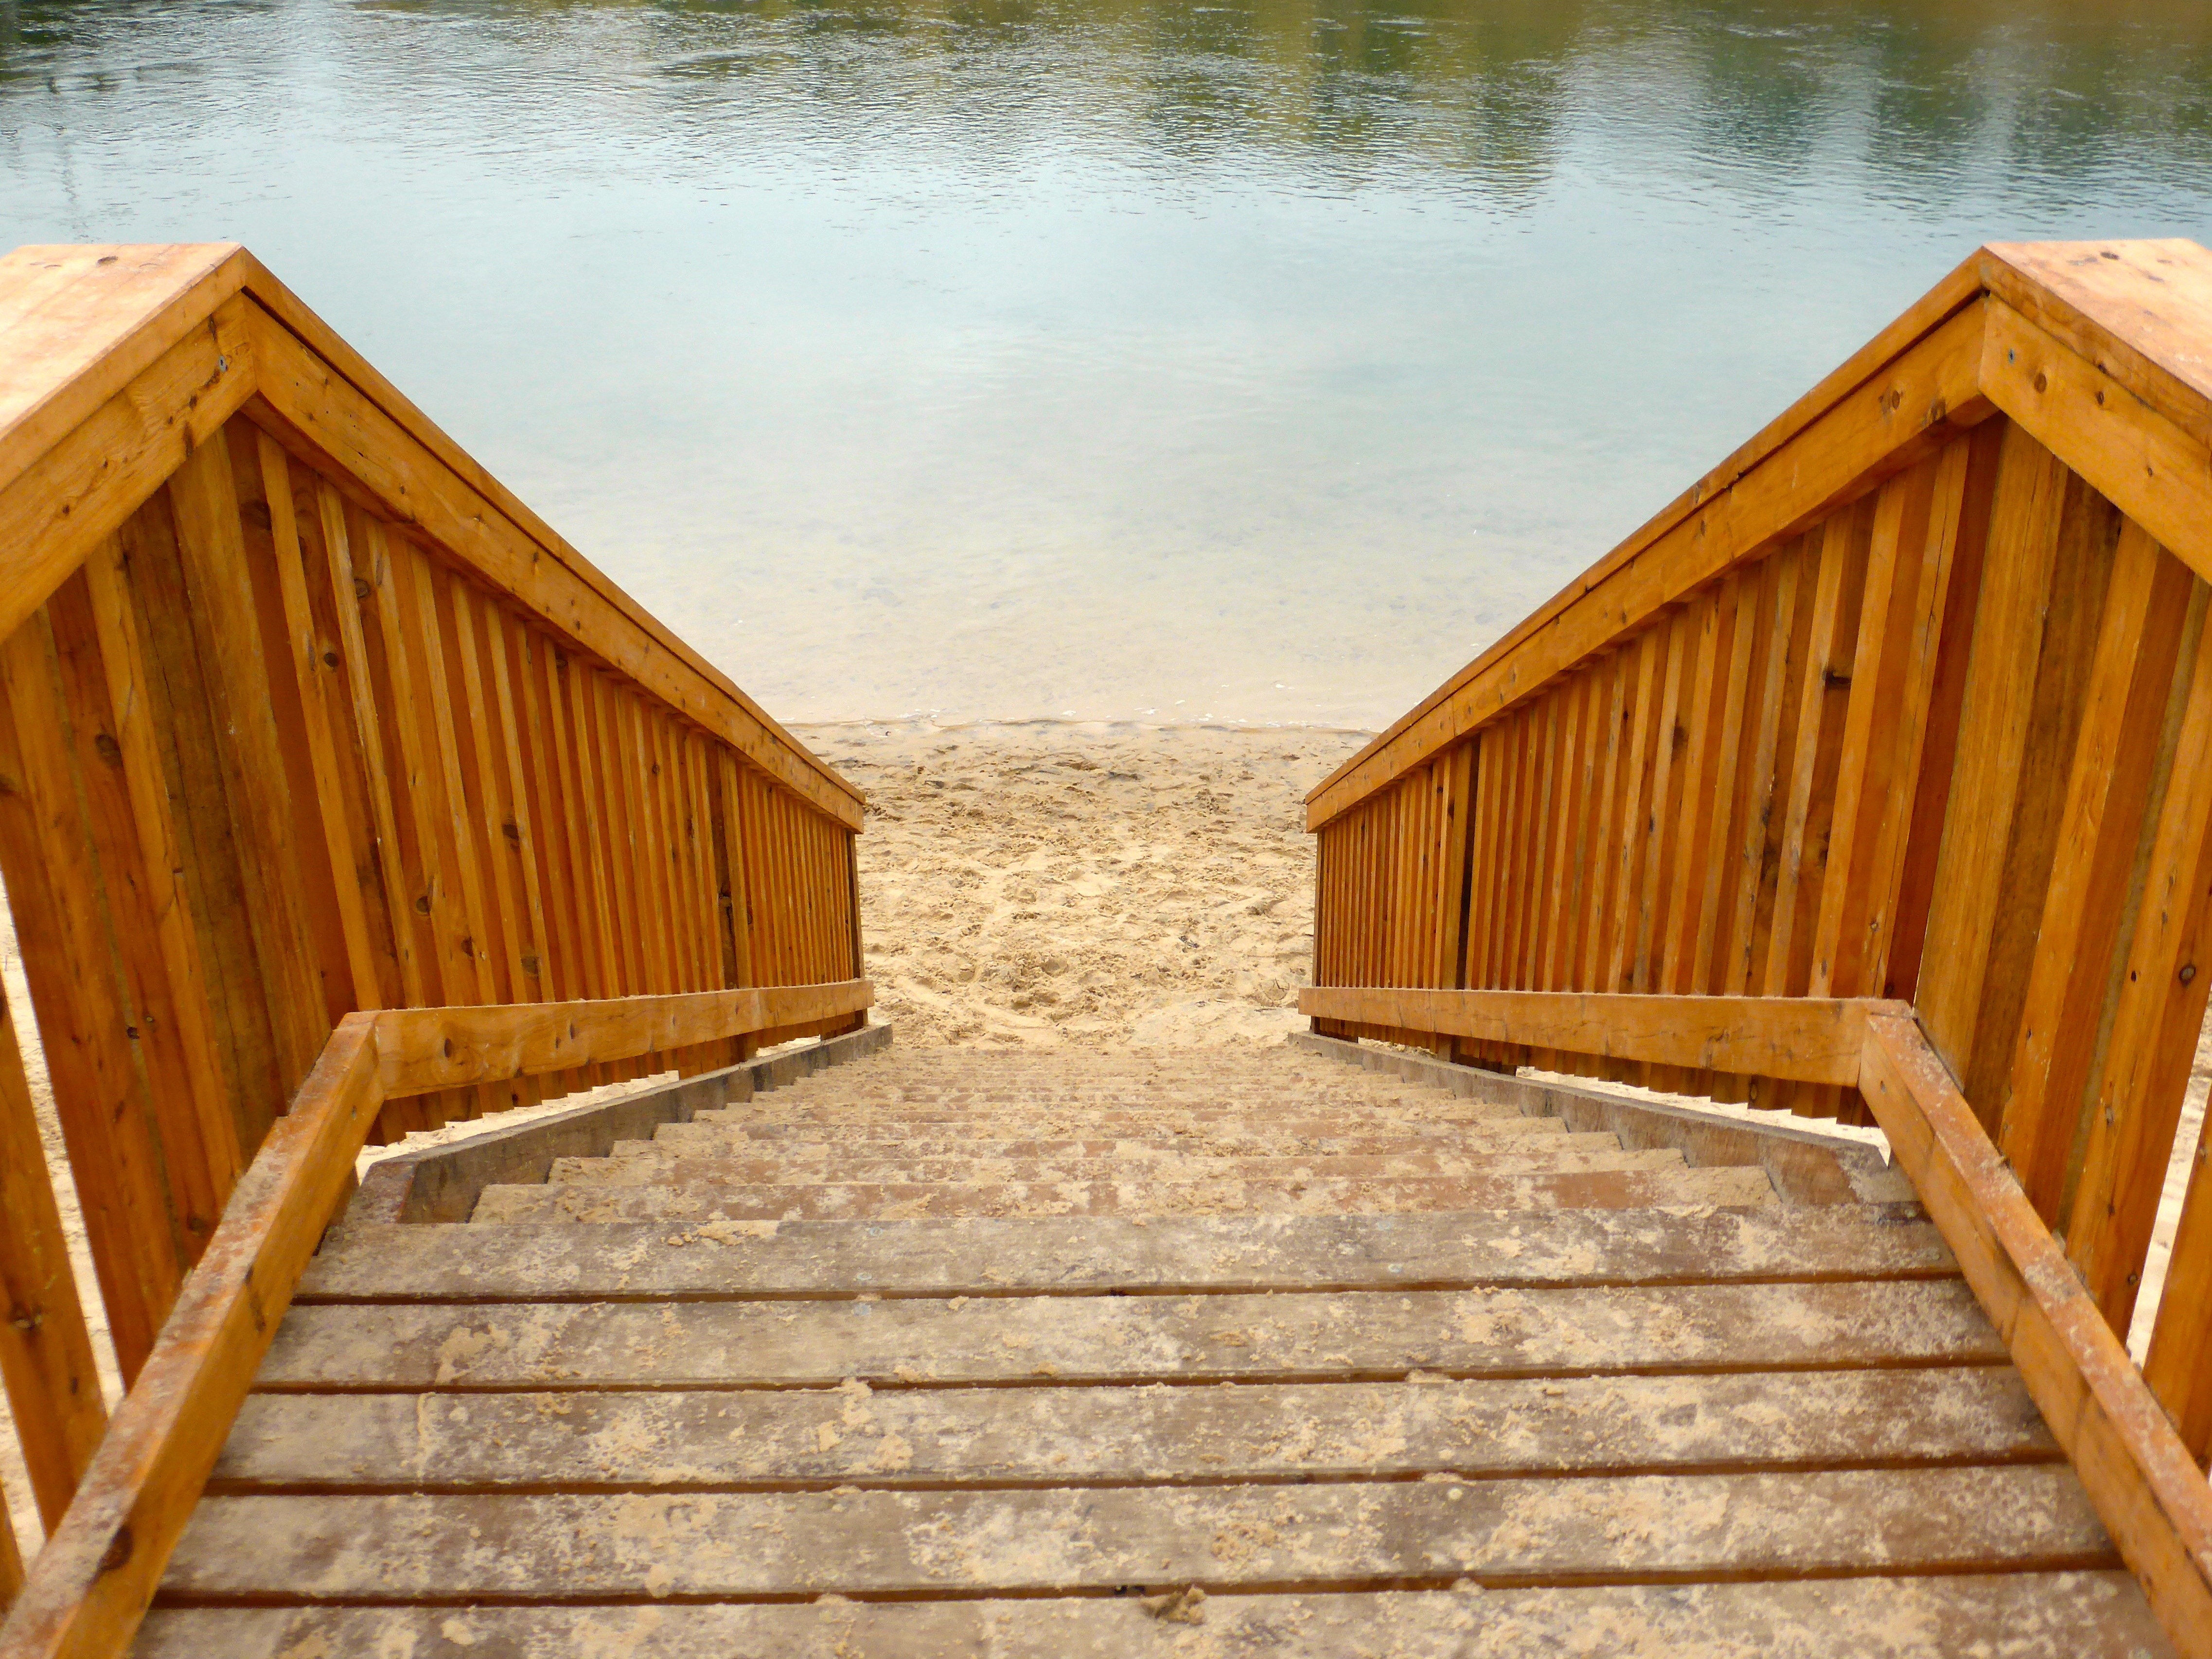
landscape, water, outdoor, structure, wood, barn, river, staircase, steps, shed, hut, shack, construction, cottage, stairway, climb, stairs, down, timber, log cabin, access, outdoor structure